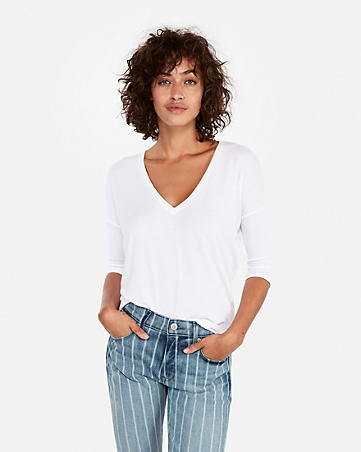
Gender: women